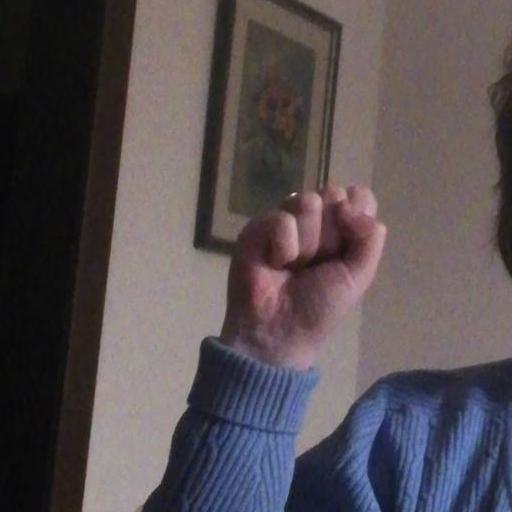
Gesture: fist